Crush on You (album)

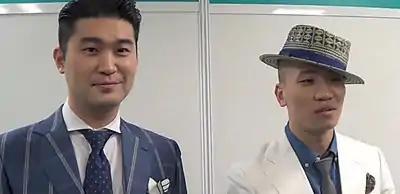
Crush was signed to Dynamic Duo's label Amoeba Culture

Following his graduation from high school, Crush became active in the underground music scene in Hongdae while forming ties with fellow hip hop musicians. He became a member of the music crew VV:D and collaborated with other artists, including Zion.T, Loco, Gary, YDG, Supreme Team, and Dynamic Duo. Beginning in 2012, Crush began releasing a string of singles including "Red Dress" and "Crush on You". In July 2013, he signed an exclusive contract with Dynamic Duo's record label Amoeba Culture.